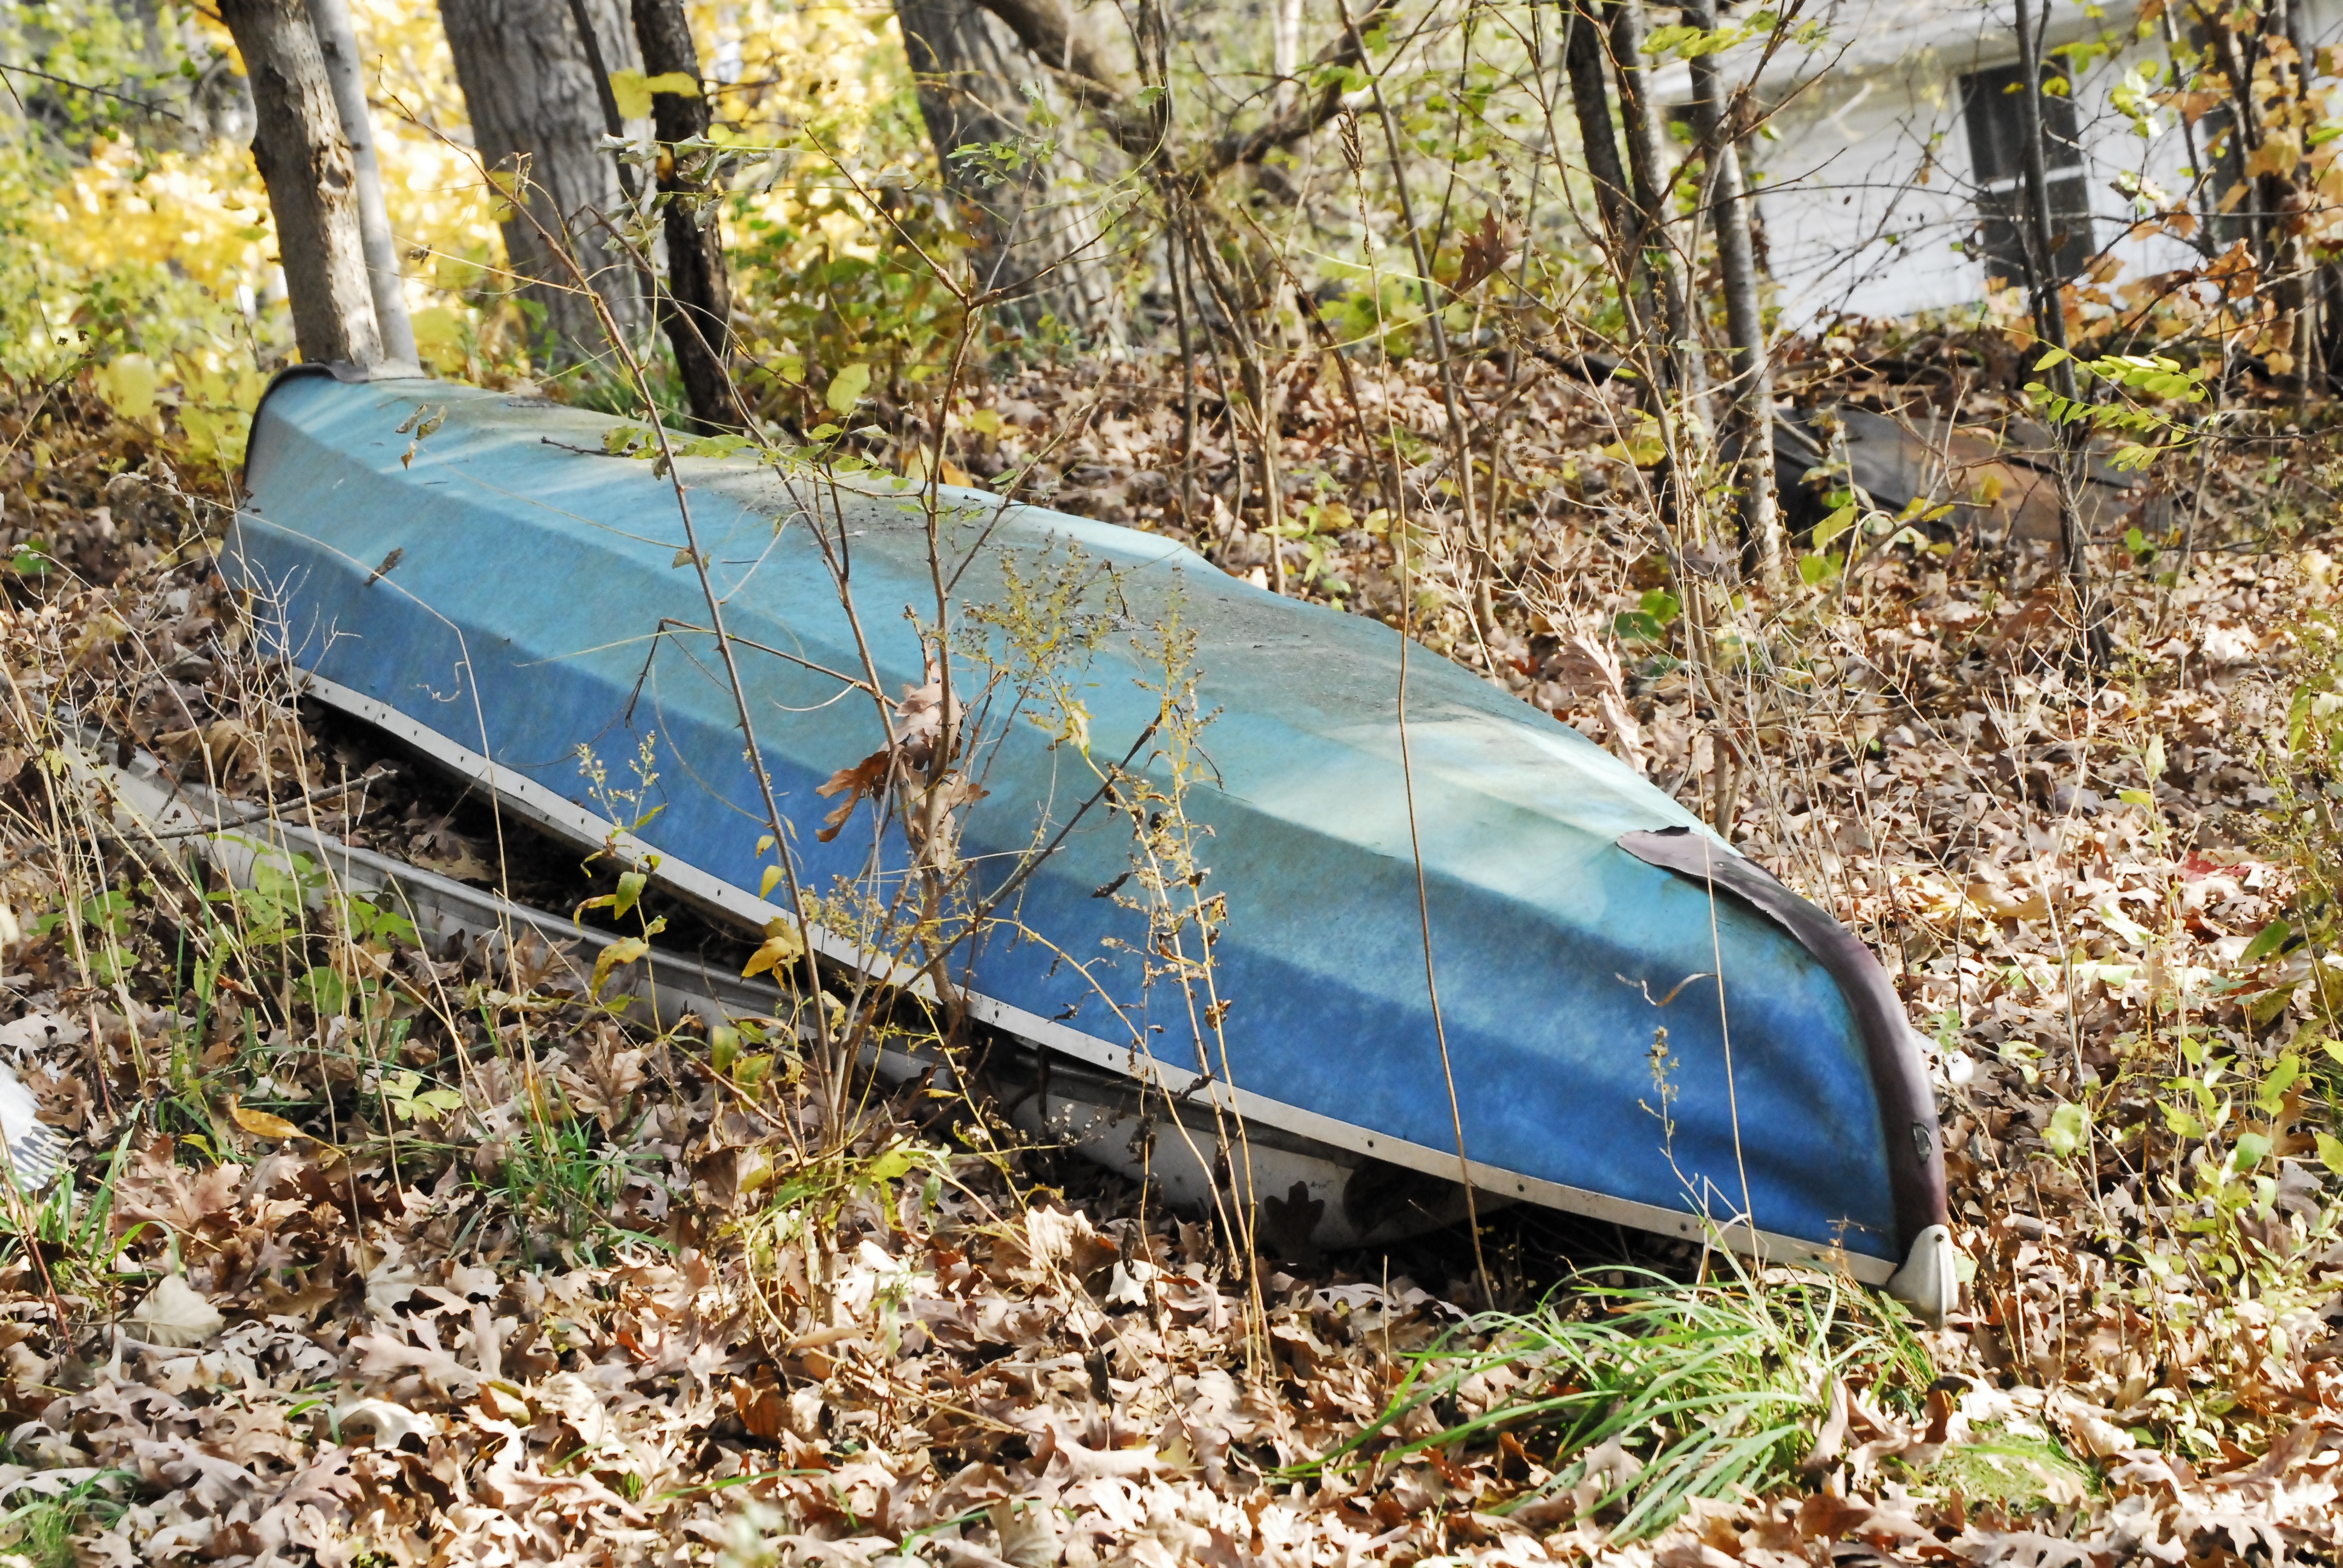
water, track, boat, summer, vehicle, scenic, contrast, woods, dilapidated, surfing equipment and supplies